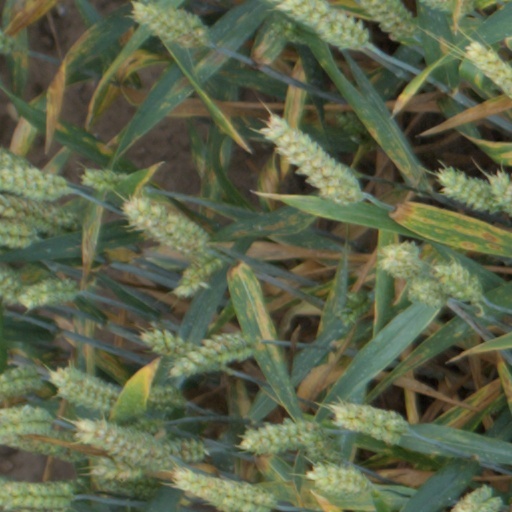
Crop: wheat